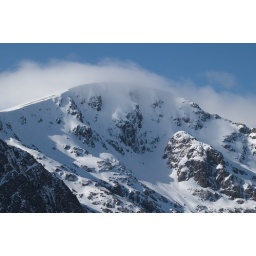
Cloud wisping over East face of Aonach Beag, with signs of cornices and mini avalanches